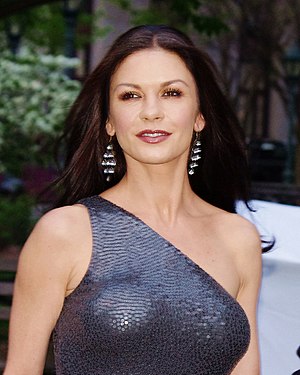
Catherine Zeta-Jones
Zeta-Jones ved Tribeca Film Festival i 2012
Catherine Zeta-Jones er en walisisk skuespiller.